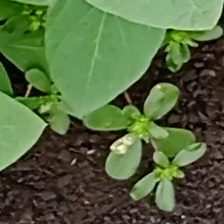
Weed species: Graceful_Sandmart_(Euphorbia hypericifolia)